Red Post

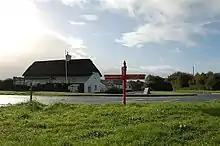
Red Post crossroads

Red Post is a crossroads near Launcells in Cornwall, England. It is on the A3072 Holsworthy to Stratton road where it is crossed by the B3254 road.